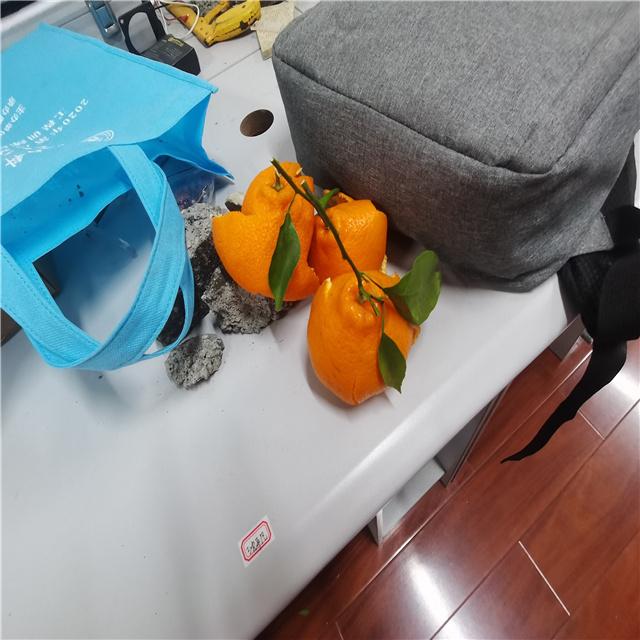
Label: peels